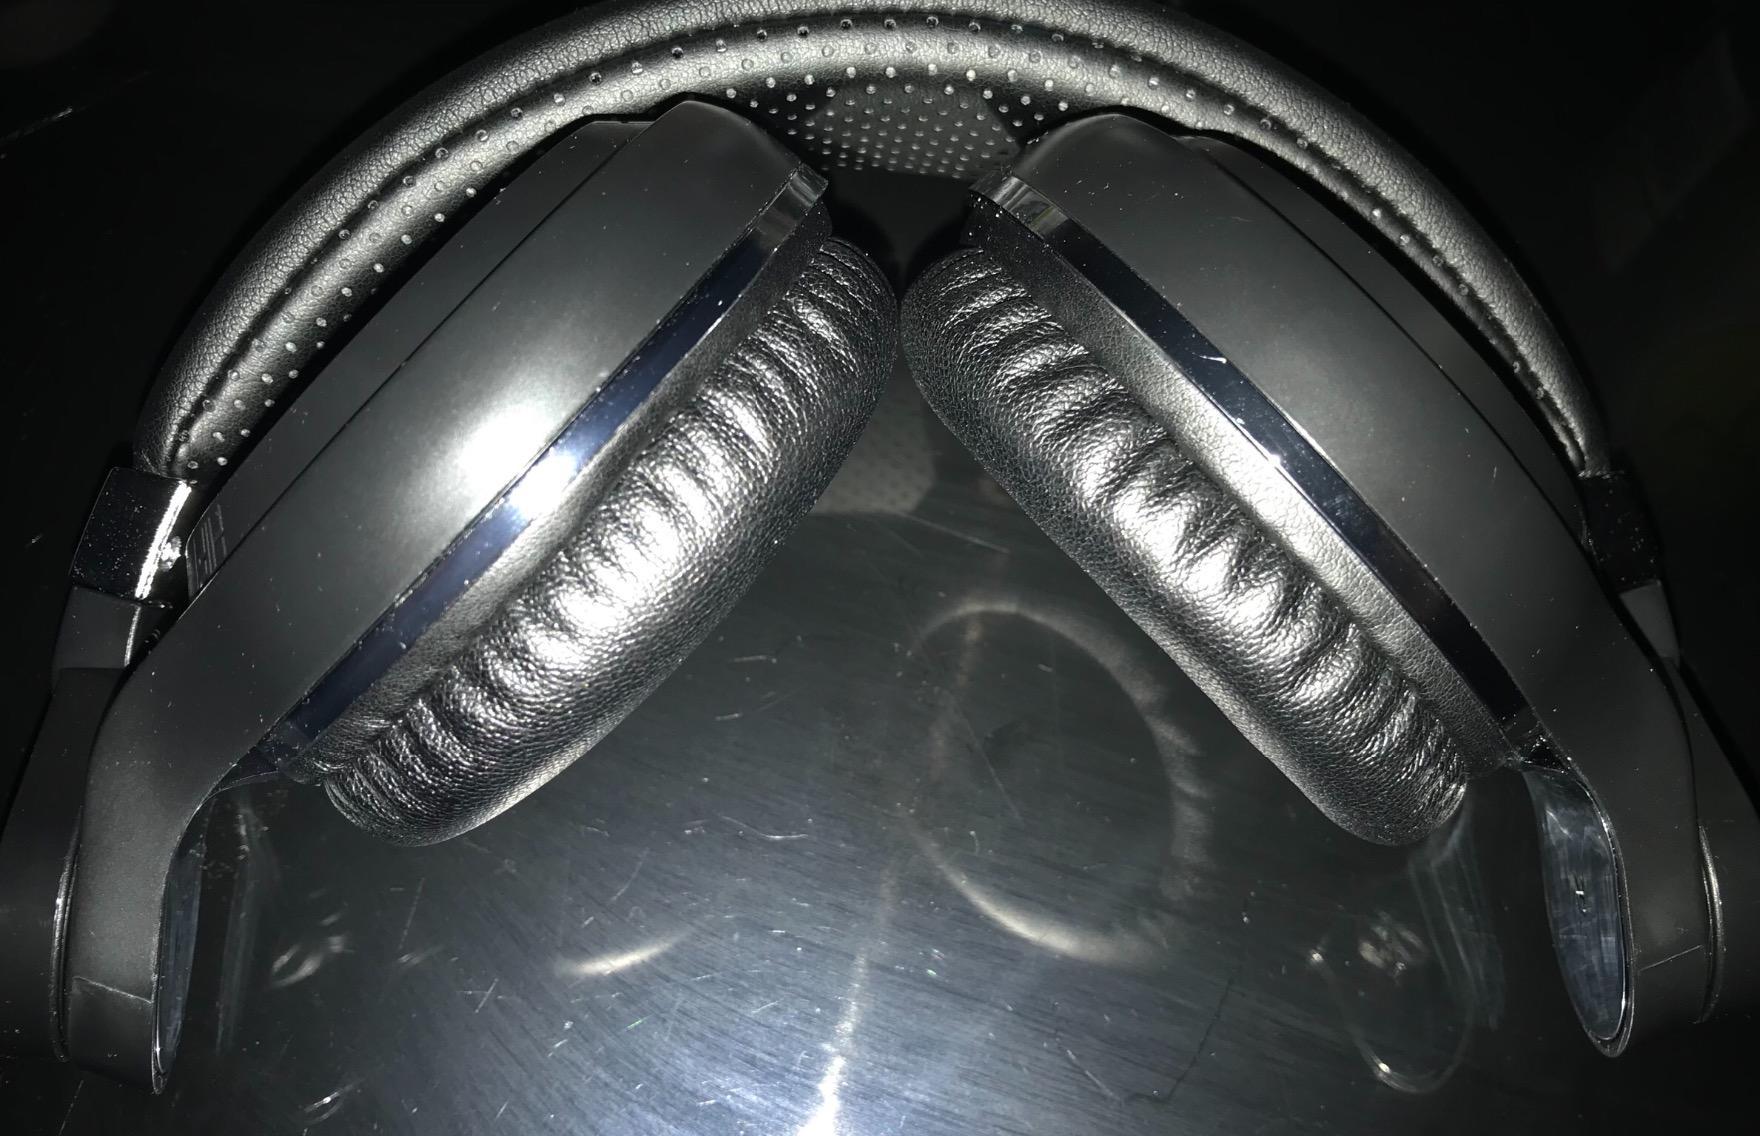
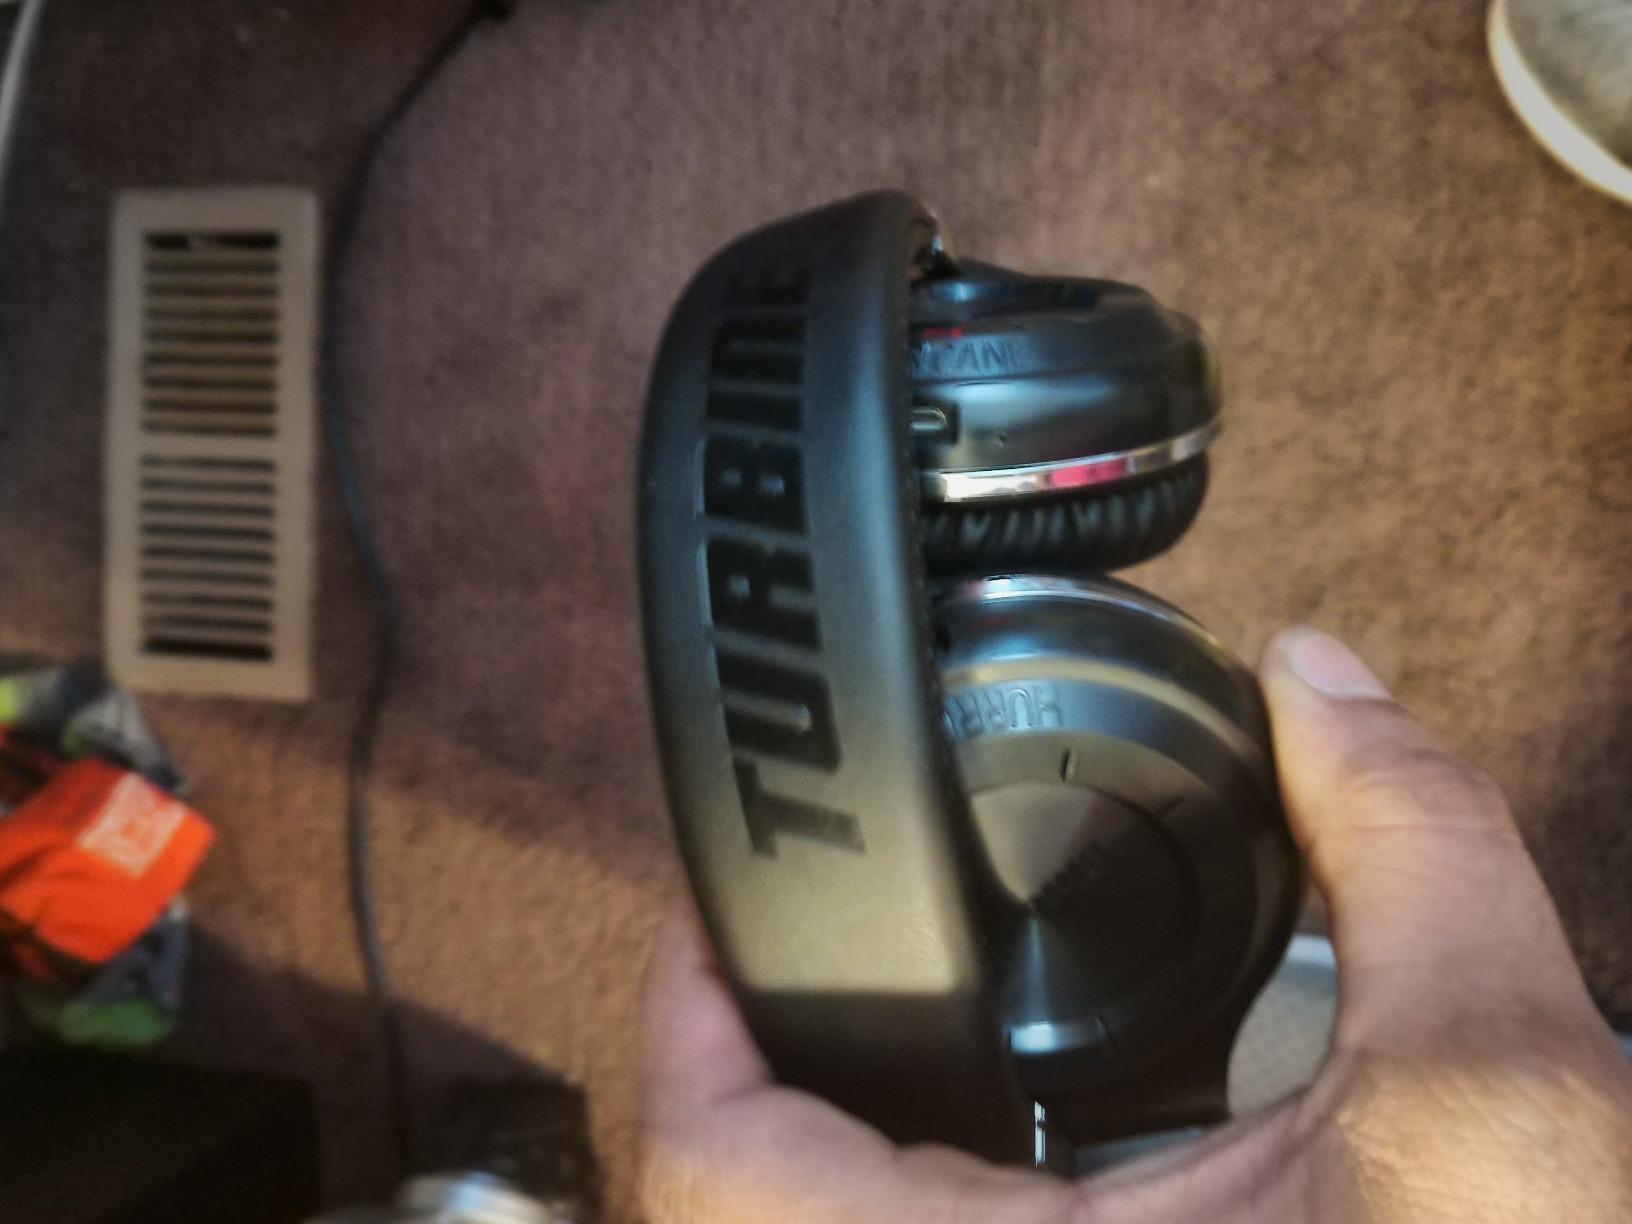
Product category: headphones
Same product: yes